Diplomatic history of World War II

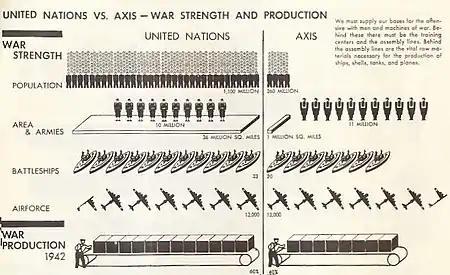
UN vs Axis War Production, near equality of strength in 1942

At the December 1941 Arcadia Conference US President Franklin Roosevelt and British Prime Minister Winston Churchill met in Washington, shortly after the United States entered the war. They agreed on the key elements of the grand strategy. The United States and the United Kingdom would use the preponderance of their resources to subdue Nazi Germany in Europe first. Simultaneously, they would fight a holding action and limited offensive against Japan in the Pacific, using fewer resources. After the defeat of Germany—considered the greatest threat to the UK and the Soviet Union—all Allied forces could be concentrated against Japan.